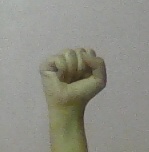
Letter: saad